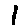
Label: 1